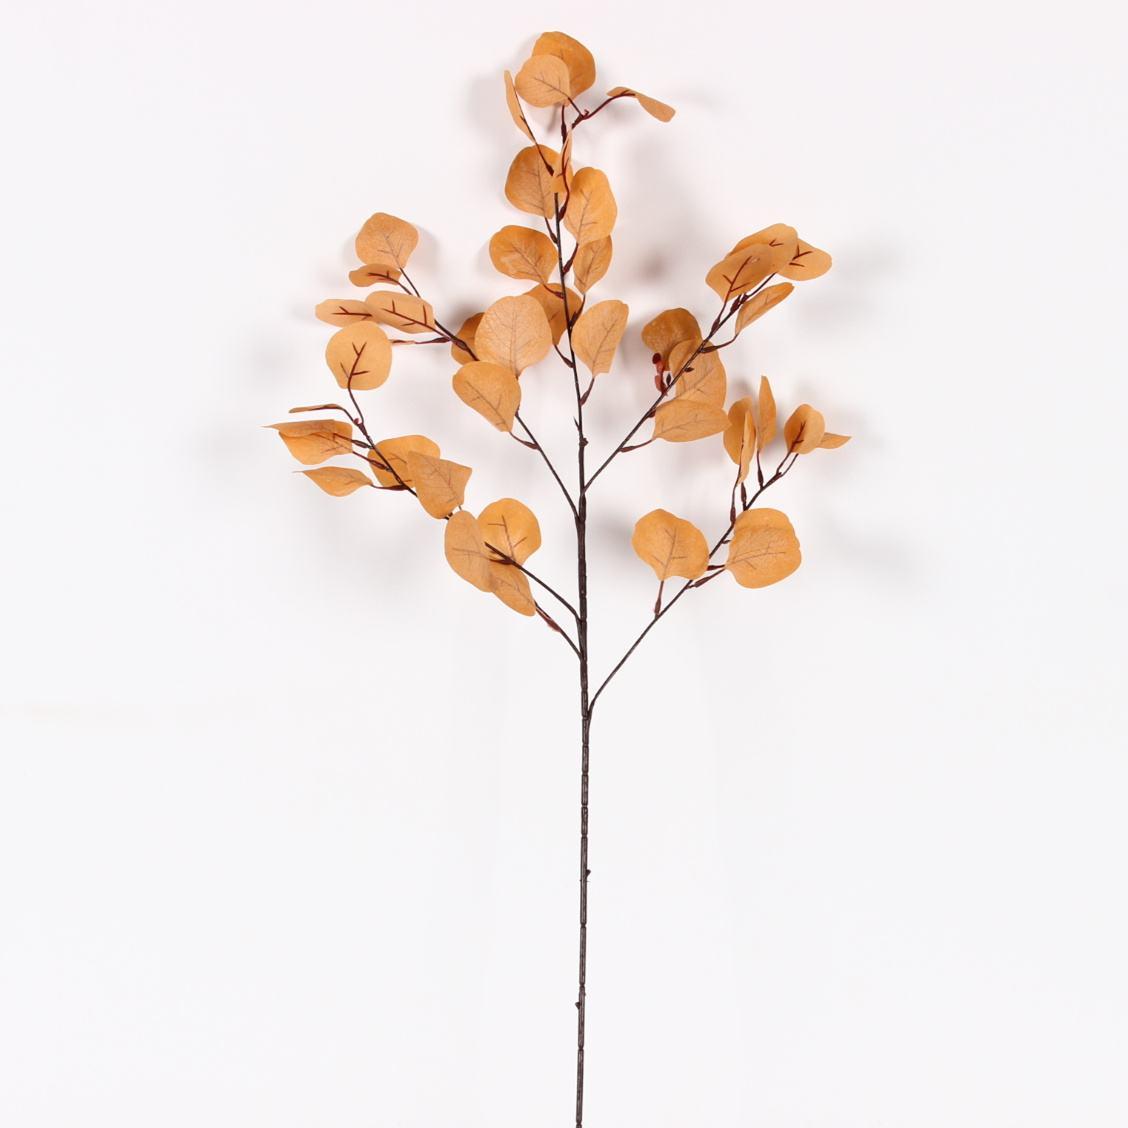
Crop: apple
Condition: healthy